Spokane River Bridge at Long Lake Dam

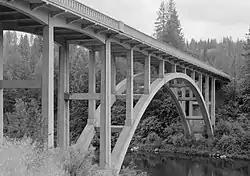

The Spokane River Bridge at Long Lake Dam, at Long Lake Dam near Reardan, Washington, is a historic concrete bridge that was built in 1949. It was a work of the State Department of Highways and of Henry Hagman. Its center span is a open-spandrel arch. The bridge was listed on the National Register of Historic Places in 1995.